Holy Cross Church (Neuenwalde Convent)

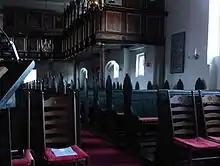
Loft with the organ and to the right the board with 20 escutcheons of Bremian Knighthood families

Since from the beginning the walls of the western three bays were built showing a two-floor structure with separate upper and lower windows, unlike the easterly following bays where this is reached by bricking up bigger window openings, the nuns' loft must have spanned over the three western bays. The nuns' loft used to be connected by a little bridge directly to the first floor of the "Altes Kloster" convent building where the conventuals have their apartments.